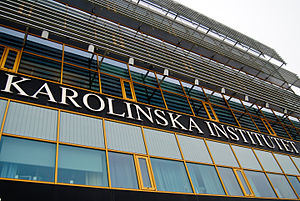
Karolinska Institutet
Karolinska Institutet
Karolinska Institutet er et svensk, medicinsk universitet med sit største campus i Solna ved Stockholm. Universitetet blev grundlagt i 1810 og er Sveriges største center for medicinsk uddannelse og forskning med 30% af den medicinske uddannelse og 40% af den medicinske forskning i landet.